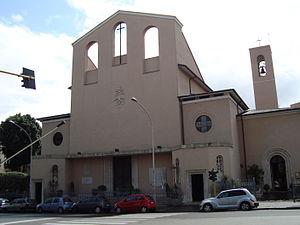
Église Santi Fabiano e Venanzio de Rome
Le titre cardinalice de Santi Fabiano e Venanzio a Villa Fiorelli est érigé par le pape Paul VI le 5 mars 1973 et rattaché à l'église Santi Fabiano e Venanzio qui se trouve dans le quartier de Tuscolano à l'est de Rome.
L'église Santi Fabiano e Venanzio est une église romaine située dans le quartier Tuscolano sur la piazza di Villa Fiorelli et dédiée à saint Fabien et saint Venance Fortunat de Rome en Italie.